Portland Bureau of Transportation

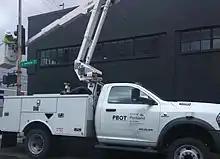
PBOT bucket truck at SE 11th and SE Hawthorne Blvd

In May 2017, "Willamette Week" first reported PBOT's maintenance leader had subjected subordinates to various forms of hazing, such as shooting BBs and popcorn kernels at them. The report obtained by the paper which was based on interviews with nine employees characterized the workplace culture at PBOT maintenance shop as a place of "violence, hazing and bigotry inside a shop that prizes loyalty and punishes "snitching." The investigation was focused around a longtime city employee Jerry Munson who was the crew leader for the "liner crew" maintenance branch. After learning of hazing, city officials transferred the "ring leader" and terminated one of the whistleblowers. An internal investigation of the agency later yielded a pattern of "workplace harassment, intimidation, discrimination, dishonesty, retaliation on the basis of sexual orientation and physical violence". One victim, Adam Rawlins, said that between Augusts 2016 and December 2016, he had been subject to numerous pranks by other employees while he was working at PBOT. His lawsuit, which sought $250,000, indicated that pranks included "being locked in a dark shed while being bound with duct tape and zip ties." The city settled with Rawlins for $80,000 citing "risk the city may be found liable."